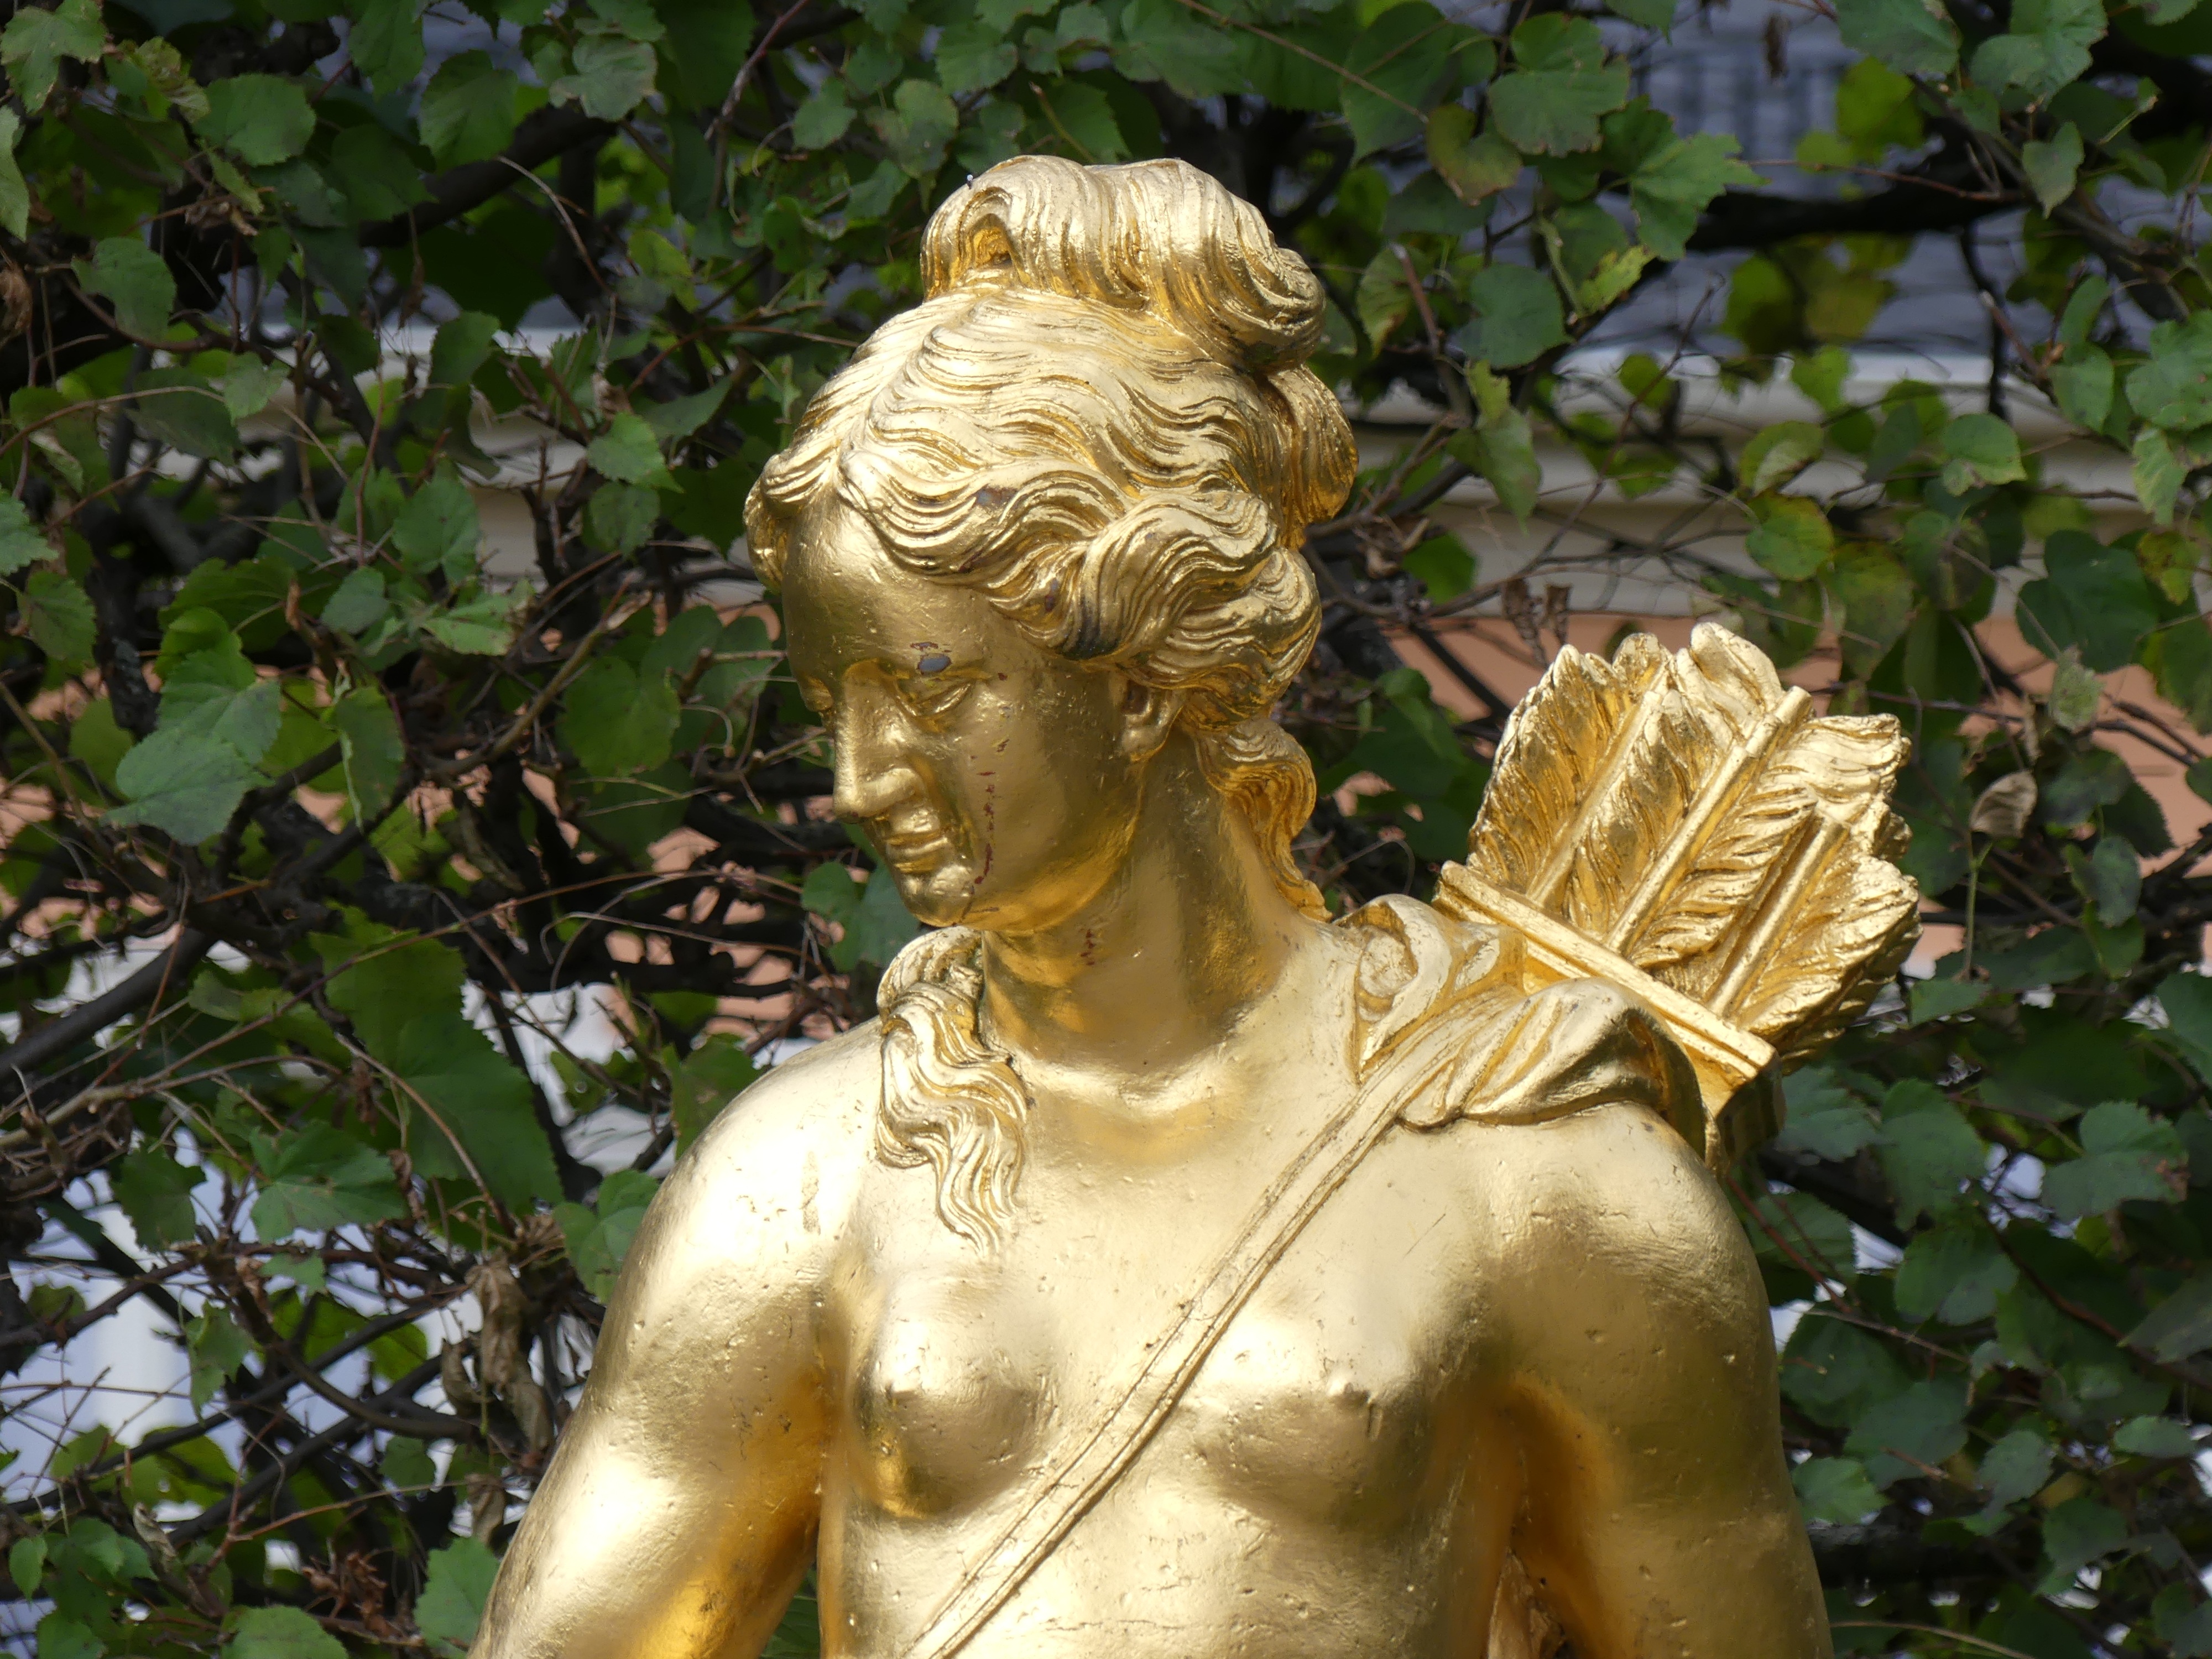
monument, statue, sculpture, art, temple, carving, diana, mythology, artemis, gautama buddha, ancient history, closed garden schwetzingen, hunting goddess